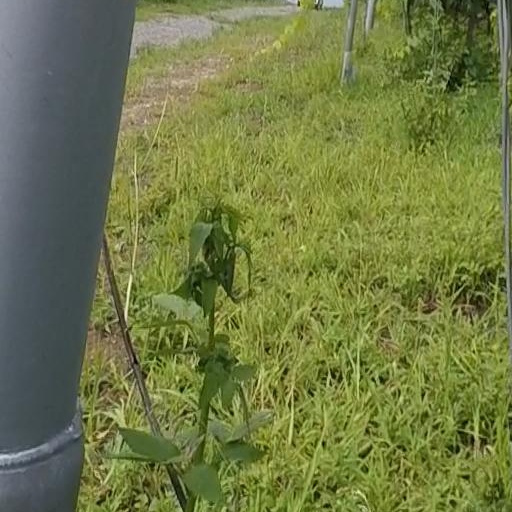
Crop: grape